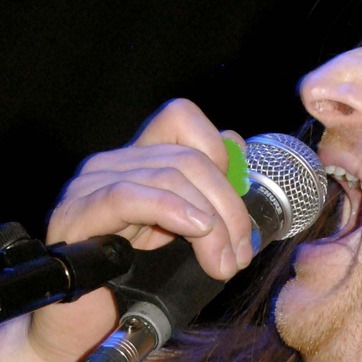
Material: skin